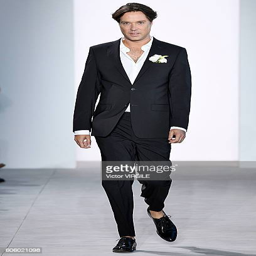
baroque pop artist walks the runway at show during fashion week